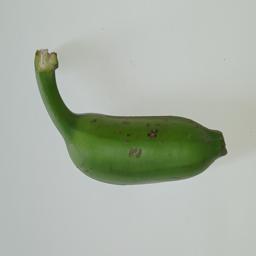
Ripeness: Green